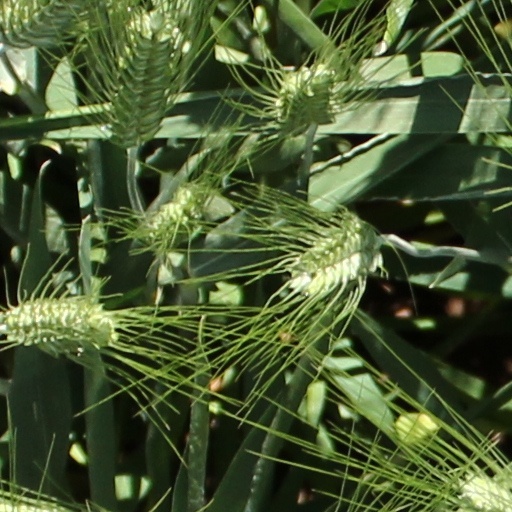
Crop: wheat